Peter Rice (structural engineer)

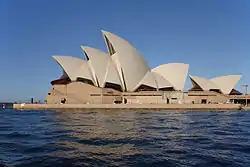
Sydney Opera House, completed in 1973 and made UNESCO World Heritage Site in 2009.

In 1956, he joined Ove Arup & Partners. In 1957, he took leave to pursue post-graduate studies at Imperial College, rejoining Arup in 1958. After three years working on Jørn Utzon shells for the roof of the Sydney Opera House in London, where he is credited with having done the geometry for the challenging design, he moved to Sydney to be an assistant engineer to Ian MacKenzie. After one month MacKenzie fell ill and was hospitalised, leaving Rice in total charge at the age of 28. On-site his geometrical knowledge enabled him to write a computer program to locate the segments of the shells correctly. In total he spent seven years working on the project. Afterwards, he spent 18 months in the United States, in New York City and as a visiting scholar at Cornell University.